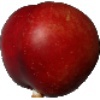
Label: nectarine